Mose Masoe

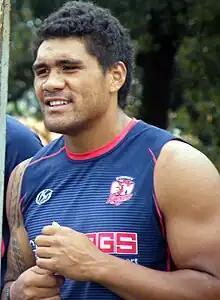
Masoe with the Sydney Roosters in 2010

In round 12 of the 2010 NRL season, he made his NRL début for the Sydney Roosters against the Gold Coast Titans. Masoe played 12 games for the Sydney Roosters in his debut season as the club reached the 2010 NRL Grand Final. Masoe did not feature in either the club's finals campaign or the decider itself.